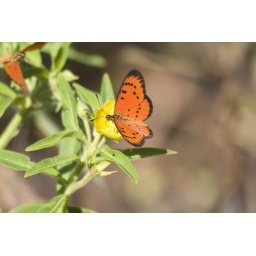
The butterfly on the left flapped around for a while, then it landed on the flower and crowded out the other butterfly.